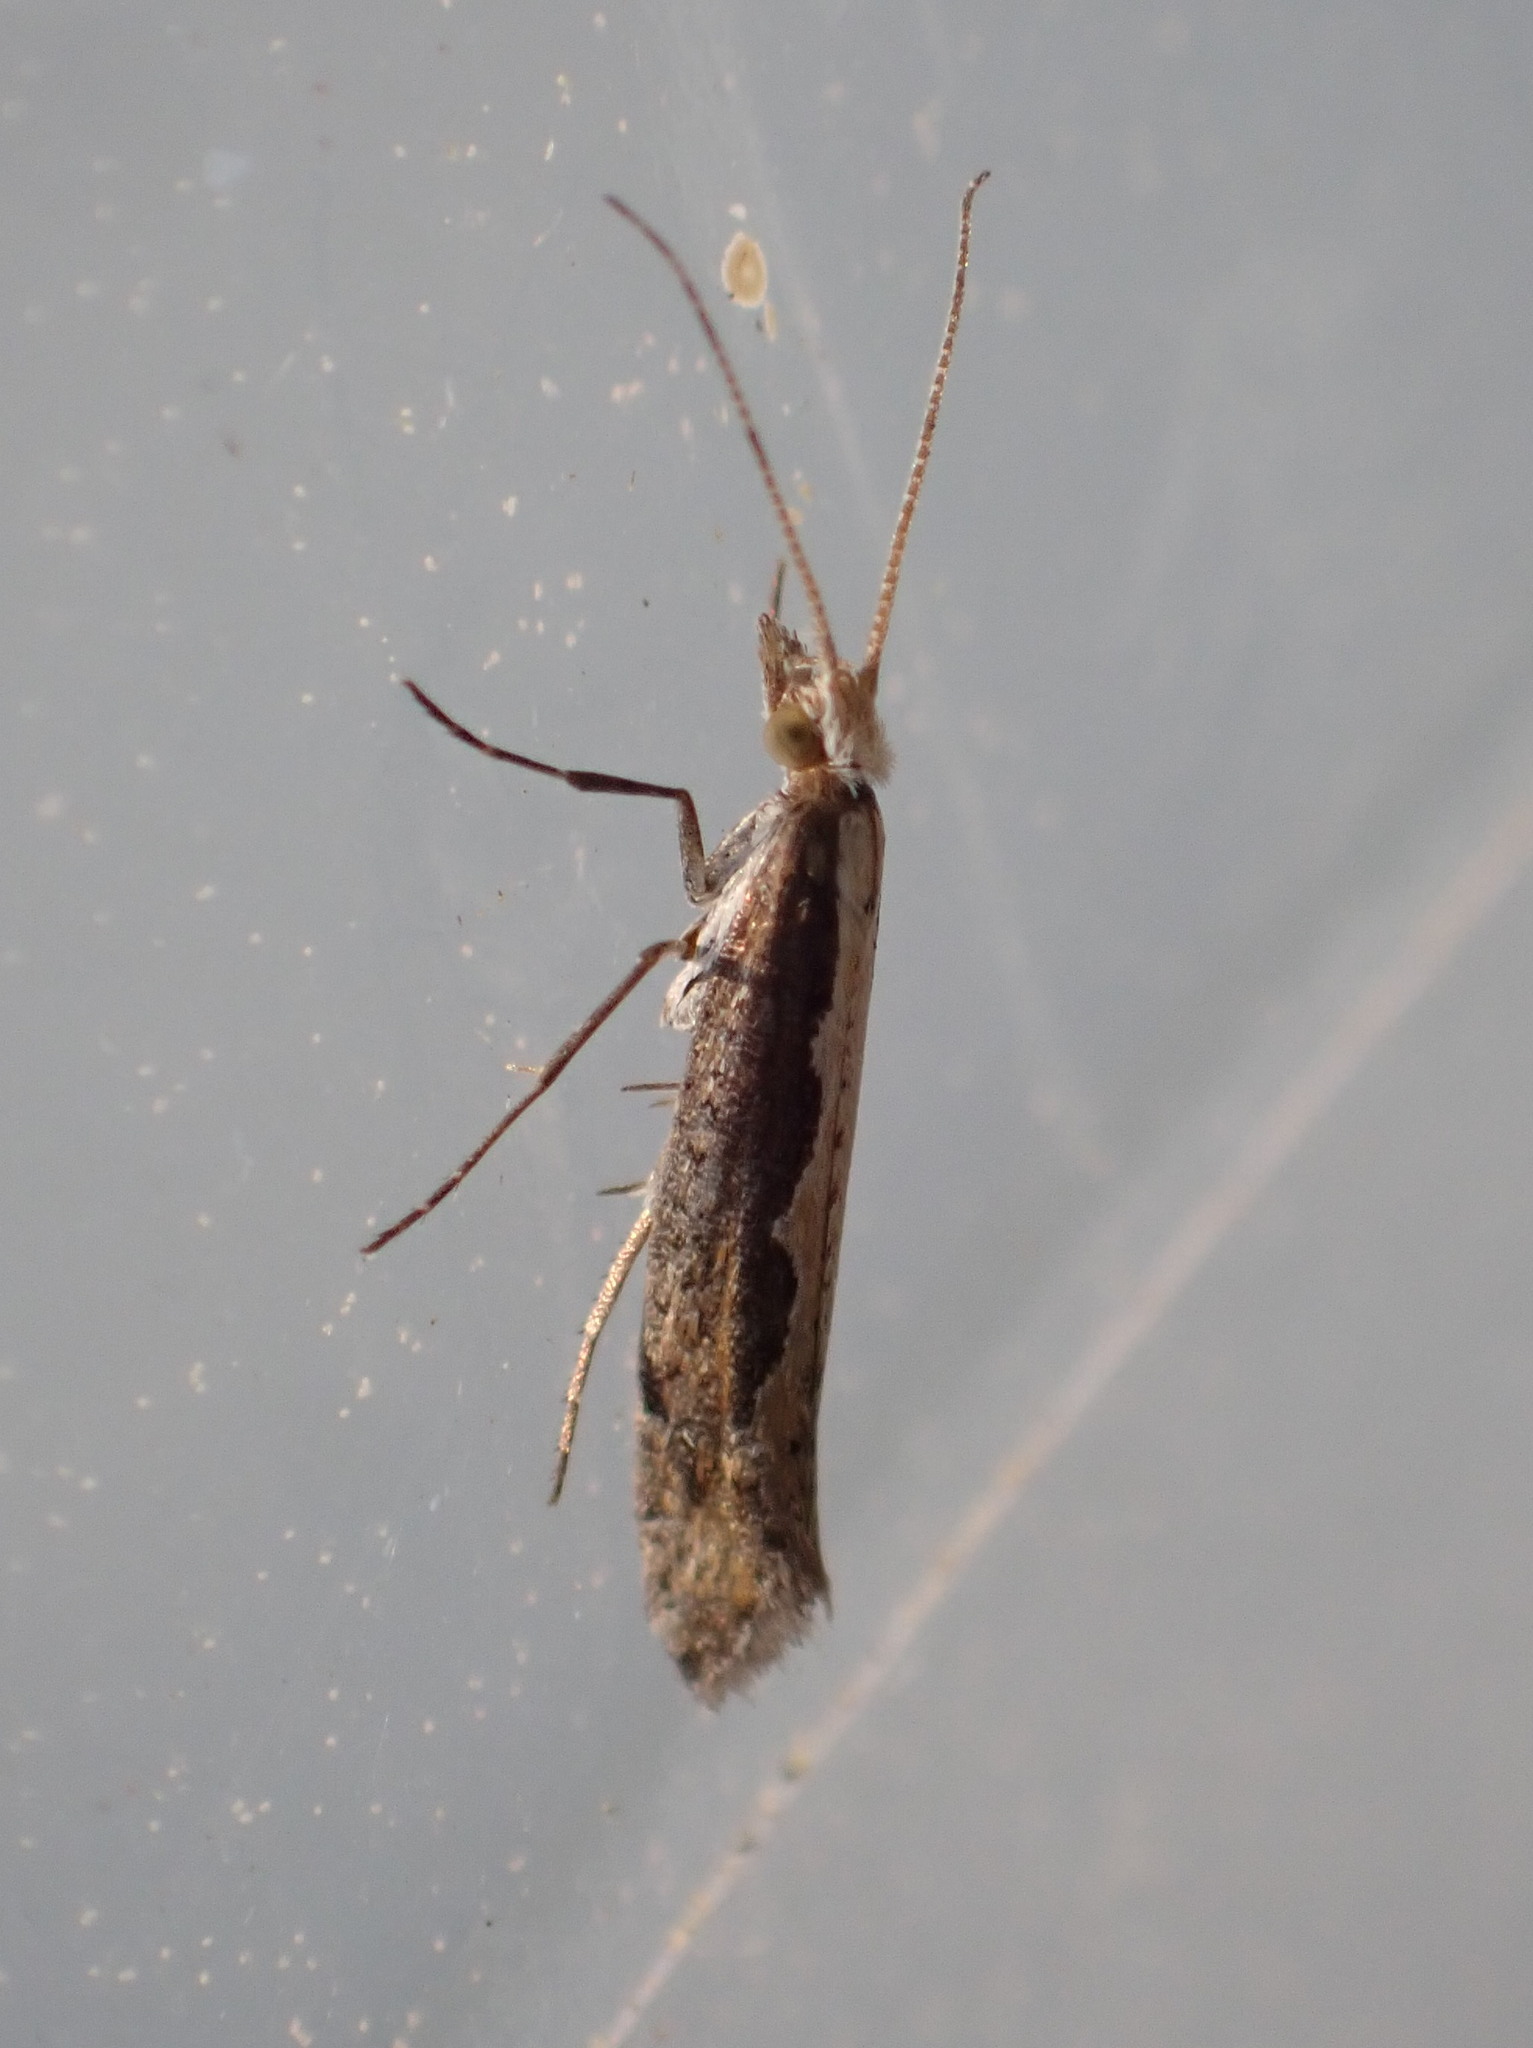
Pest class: diamondback_moth